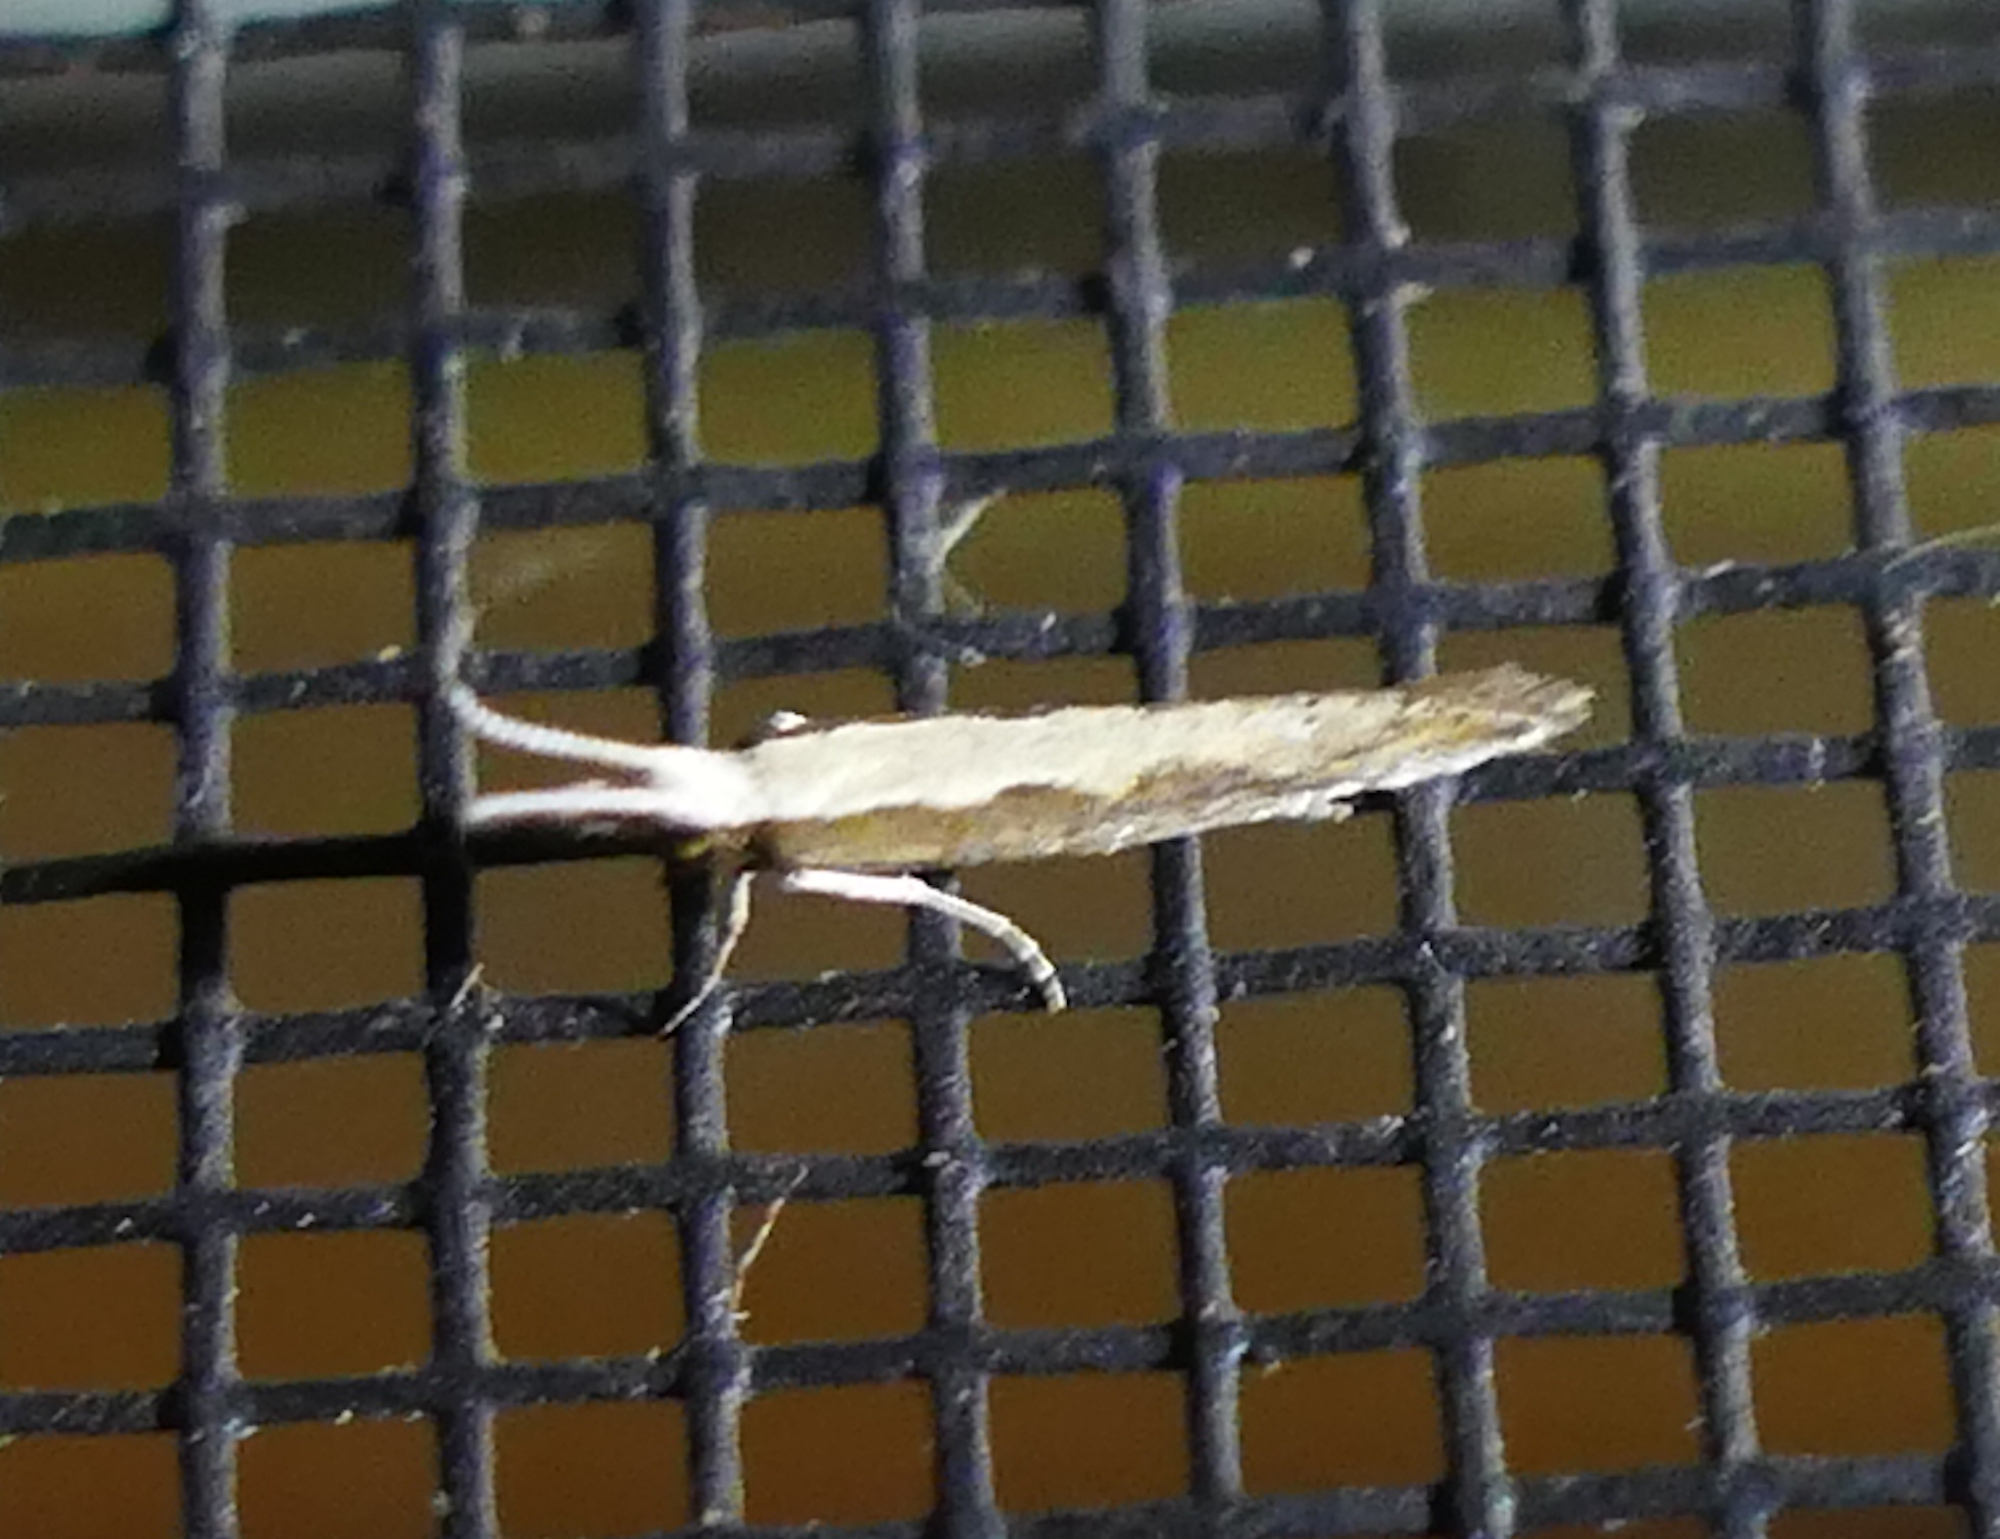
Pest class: diamondback_moth